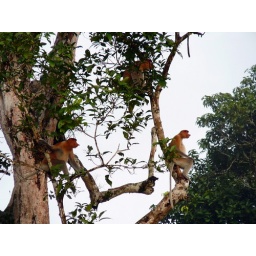
Three female Proboscis Monkeys chilling out in a tree